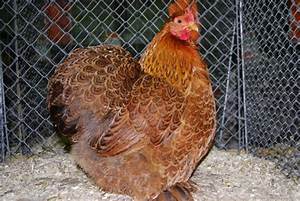
Label: chicken